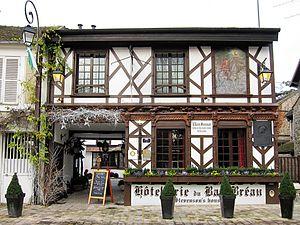
L'Hôtellerie du Bas-Bréau à Barbizon.
Les Boulevards de ceinture est un roman de Patrick Modiano paru le 6 octobre 1972 aux éditions Gallimard et ayant reçu le Grand prix du roman de l'Académie française la même année.
Barbizon est une commune française située dans le département de Seine-et-Marne en région Île-de-France.